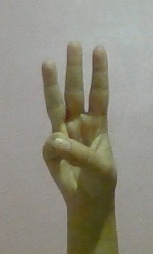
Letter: thaa